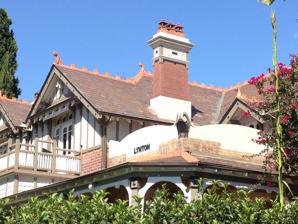
Building: Lynton, Burwood
Country: Australia
Year built: 1906
Historic site in New South Wales, Australia Lynton Lynton, pictured in April 2014. Location 4 Clarence Street, Burwood , Municipality of Burwood , New South Wales , Australia Coordinates 33°52′51″S 151°06′19″E / 33.8809°S 151.1053°E / -33.8809; 151.1053 Built 1906– Architect Stanley Rickard Architectural style(s) Federation New South Wales Heritage Register Official name Lynton Type State heritage (built) Designated 2 April 1999 Reference no. 284 Type House Category Residential buildings (private) Location of Lynton in Sydney Show map of Sydney Lynton, Burwood (Australia) Show map of Australia Lynton is a heritage-listed residence located at 4 Clarence Street in the Sydney suburb of Burwood in the Municipality of Burwood local government area of New South Wales , Australia. It was designed by Stanley Rickard and built from 1906. It was added to the New South Wales State Heritage Register on 2 April 1999. History Burwood Parramatta Road was first created in 1791, a vital land (cf water) artery between Sydney Cove and Rose Hill's settlement and crops. Liverpool Road opened in 1814 as Governor Macquarie 's Great South Road . Its winding route reflects pre-existing land grant boundaries. To Burwood's north over Parramatta Road was Longbottom Government Farm, staffed by convicts. This grew to over 283 hectares (700 acres) on heavily timbered flat, sloping to swamps on Hen & Chicken Bay. Commissioner Bigge recorded how valuable timber (ironbark) was cut and sawn on the spot, conveyed to Sydney in boats by the river. "Charcoal for the forges and foundries is likewise prepared here" he noted. Two land grants were critical on Burwood's clay: Captain Thomas Rowley's Burwood Farm estate and William Faithful's 405-hectare (1,000-acre) grant to its south in Enfield covered most of modern Burwood. Rowley, adjutant of the NSW Corps , named it after the farm he'd lived on in Cornwall. 1799 and subsequent grants brought it to 304 hectares (750 acres) but he continued to live at Kingston Farm in Newtown until his death in 1806. He had bought some of the first Spanish merinos brought from the Cape Colony in 1797, others being sold to Macarthur, Marsden & Cox. The southern boundary of his farm was approximately Woodside Avenue & Fitzroy Street. Under Rowley's will, the estate passed to his three underage children - executors Dr Harris & Major Johnstone were both involved in the 1808 Bligh rebellion and returned to England for the court martial. Governor Macquarie appointed Thomas Moore as guardian and executor. In 1812, he wrongfully auctioned the estate. It was bought by Sydney businessman Alexander Riley. He is believed to have built Burwood Villa in 1814 (perhaps on older (1797) foundations of Rowley's shepherd's cottage) and lived here until departing for England in 1817. In 1824, Joseph Lycett described the estate. 202 hectares (500 acres) had been cleared for pasture. Lycett in Views of Australia described "a garden of 4 acres in full cultivation, containing upwards of three hundred Trees, bearing the following choice fruits, viz. The Orange, Citron, Lemon, Pomegranate, Loquat, Guava, Peaches, Nectarines, Apricots, Apples, Pears, the Cherry, Plums, Figs, Chestnuts, Almonds, Medlars, Quinces; with abundance of Raspberries, Strawberries, and the finest Melons. &c;". Until the 1830s Burwood consisted of a few inns along the highways and two or three huge, undeveloped estates within the next 20 years these began to break up, attracting settlers and encouraging the growth of embryo villages at Burwood & Enfield. Riley died in 1833 and Rowley's children, now of age, started legal proceedings and regained possession of the 304-hectare (750-acre) estate. It was divided between Thomas Jr., John, John Lucas * and Henry Biggs. Almost at once they subdivided it into lots of 1.6–8.1 hectares (4–20 acres) for country homes and small farms. In 1834 the Burwood estate was held by John Lucas, husband of Thomas's daughter Mary Rowley, who divided 46 hectares (113 acres) of his 86 hectares (213 acres) into small allotments for sale. Streets such as Webb, Lucas Road, Wentworth Road, & Strathfield 's The Boulevarde reflect the boundaries of these subdivisions/estates. To the south (including the land later the Appian Way ) was William Faithful's grant of 405 hectares (1,000 acres) (1808) at "Liberty Plains". Faithful was a private in the NSW Corps: discharged in 1799 he became Captain Foveaux's farm manager, and this connection got him the grant. Apart from 6 hectares (15 acres) of Sarah Nelson's on Malvern Hill ( Croydon ), Faithful's Farm extended from Rowley's farm to Cooks River and west to Punchbowl Road. The government retained a right to build a road through it (doing so in 1815: Liverpool or the Great South Road), and to cut "such timber as may be deemed fit for naval purposes" - the area was thick with tall ironbark. Faithful exchanged it in 1815. Alexander Riley bought his 81 hectares (200 acres) north of the new road incorporating it into his Burwood estate. This was jointly owned by the Rowley family after 1833 and had no streets across it, only a few tracks. Despite opening up of the Rowley estate, there was little settlement in Burwood between the two highways before 1860. Sydney Railway Company opened the first rail to Parramatta in 1855. Burwood "station" (just west of Ashfield station, one of the first stations) was a wooden platform near a level crossing over the grassy track that was Neich's Lane* (later Burwood Road). This was beside "the newly laid out township of Cheltenham ". Speedy transport meant subdivision and consolidation followed, filling out the area. Burwood's biggest growth spurt was between 1874 and 1900 (Burwood's population was, respectively: 1200–7400, an increase not matched since). *1835 maps show this as the only track between Parramatta / Liverpool Roads in Burwood. Burwood's first public school appeared in c. 1838 . In 1843, land on Burwood Road was granted to the Anglican Church for a school. St. Mary's Catholic Church opened in 1846, a Presbyterian Church, in 1857 and St. Paul's Anglican, in 1871. Mansions of the 1870s+ such as The Priory were due to a firm belief in its health-giving climate, compared to the smog and crowding of the city suburbs. They were built as quasi-ancestral estates, perhaps in blissful ignorance of how quickly suburbs can evolve. Living was primitive: no street lighting (1883+), home lighting by candle or lamp (oil, kerosene after 1860), no gas (1882+), no piped water (1886+), home wells and tanks, few bathrooms, no indoor toilets, with pans (1880+) replacing outdoor cess pits. The 1880s+ was the era of the debates that led to Australia's fractious states combining into a single Federation , declared at Sydney's Centennial Park in 1901. Skilled tradesmen and materials were plentiful and comparatively cheap, and combined with the improvement in building techniques associated with cavity walls, damp-courses and terracotta tiled roofs, provided the means for an era of intense building activity. Unlike the Victorian era's large commercial and Government building, the main thrust of the Federation era was constructing new suburbs around Sydney harbour with shops for the middle classes. Between 1889 and 1918 Australia's population swelled from 3 to 5 million triggering an urgent need for housing. Suburban spread was greatly assisted by expansion of the public transport system of trams, ferries and trams, which formed a well-integrated pre-car transport system. Rapid suburban growth brought increased interest in town planning and the British concept (Ebenezer Howard's 'Garden City') of the Garden Suburb , spurred on by the Federal Capital Competition of 1912. 1913's arrival from North America of winners, Walter Burley & Marion Mahony Griffin, saw formation of the Town Planning Association of New South Wales, with architect John Sulman as president. Founding members Sulman and J. P. Fitzgerald were among witnesses at the 1900 Royal Commission into the Improvement of the City of Sydney and suburbs. This made the first attempt at a comprehensive review of Sydney's problems, gathering many reform ideas. It recognised the relationship between planning and local government and advocated introduction of a town planning bill along the lines of John Burns' 1900 English Bill. Some recommendations, such as introducing building regulations for the whole metropolitan area "to prevent the straggling of suburbs and to ensure development along harmonious lines" went into 1919's Local Government Act. The "Garden Suburb" came to mean a suburb with special areas zoned for different uses, e.g.: residential and commercial; an absence of attached terraces with free-standing houses, wide tree-lined streets, "nature strips" on footpaths, parks reserves and gardens. Much-derided rear lanes and rights-of-way became redundant with sewerage and the provision of side access between houses. Verandas and bay windows were means of integrating house & garden. Tree-lined streets such as Burwood Rd., The Appian Way or The Boulevard in Strathfield were in marked contrast to most development in Australian cities of the late 19th century. Lynton Lynton was designed for Arthur Hezlett by architect Stanley Rickard in 1906. The Burwood Historical Society and the National Trust of Australia (N.S.W) nominated a group of Federation houses in Burwood for protection under the Heritage Act in 1981. An Interim Conservation Order was placed on the heritage precinct on 20 November 1981. This nomination came into being principally because Lynton exhibited similar features to a fine collection of Federation-style mansions that formed a coherent and well preserved streetscape. There were initially five houses protected in the precinct, all of Federation design. It was agreed that the order should be allowed to expire on the precinct as the area would be protected under a local environment plan, but that Lynton one of the most outstanding buildings should be protected by a Permanent Conservation Order. When Lynton was purchased by an Alderman of Burwood in 1985, the building was converted for use as a reception centre. In the process of conversion, the removal of walls between the major rooms took place. It was at the time in derelict condition. The owner subsequently restored the house. Lynton was listed on the State Heritage Register on 2 April 1999. Description Site Lynton is prominently sited on a rising ridge, set back from Clarence Street. Once there was a circular driveway in front. Note the remains of the circular rose garden and beds for annuals. Art Nouveau detailing inside and in the leadlight windows with plant imagery throughout. (front to Clarence Street). A tall hedge of Photinia robusta planted in the 1980s screens much of a view of the house from Clarence Street but provides privacy. The entry gate has a lych gate over it, stone steps and a path to the north-western side of the house. Mature trees include a cock's comb coral tree ( Erythrina crista-galli ), fan palm ( Washingtonia robusta ) and Bhutan cypresses ( Cupressus torulosa ). (Rear to Church Street), Federation-style stables with ornamental ridge-capping on roof. Note the house's wooden fretwork and verandah columns . NB: Cocos Is./Queen palms & Lord Howe Island palms. House An ornate and highly individual treatment of the Federation idiom, the house displays a complexity of form and materials, ranging from its multi-gabled roof line, roughcast render and leaded quarry windows, to vigorous application to flat carved timber and stone work. Its ballroom is on the right hand side of the front door. The grandeur of this setting was quite deliberately achieved with the house capturing so well the architectural qualities of the time. The most distinctive feature of this house is its picturesque roofline. Ornamentation was not just restricted to the roof; wood, glass and tiles were the other main modes of decoration. The influence of Art Nouveau is displayed throughout the house and can be seen in the plaster ceiling of the drawing room and entry hall. In the design of windows and doors, plants are depicted in leadlight with the vegetation, such as leaves and flowers buds, twining from the base of the design towards the top. Where a door has a fanlight and sidelight (the two main entry doors), the vegetation envelopes the door itself by twining from the base of the sidelight and making its way to the other side of the fanlight. A small parapet wall facing the street has the name Lynton inscribed on it. Stables are located to the rear of the property. Modifications and dates 1985 - Converted into a reception centre in 1985 when it was derelict, it was then restored. Alterations were made to the interior, including the installation of kitchen fittings and the upgrading of the bathrooms. Modifications to the roof included the improvement of rusted gutters and downpipes. Valleys and flatroofs replaced with new copper to original. 1990 a lych gate was erected over the Clarence Street gate entry and cedar balconies to the first floor were reinstated. Further information The house has received an award from the National Trust and has won the Bicentennial Restoration Competition. Heritage listing As at 3 October 2000, a large and unusual Federation mansion of considerable architectural interest which contributes greatly to the character of the area. The house is a local landmark, in original condition and retains its original curtilage. Lynton was listed on the New South Wales State Heritage Register on 2 April 1999 having satisfied the following criteria. The place is important in demonstrating the course, or pattern, of cultural or natural history in New South Wales. Lynton was designed as an individual house set in its own garden. The house was built in Federation style giving a unity to the area not usually found in other development of the time. Lynton only represents an important period in Australian architectural and social history but, indeed, reflects the concept of the time. The place is important in demonstrating aesthetic characteristics and/or a high degree of creative or technical achievement in New South Wales. Lynton exhibits many of the features that are distinctive to the Federation Style. Visible is the gabled high pitched roof. Double hung and the use of leadlight and stained glass windows are also apparent. Detailed timber columns and valances range along the verandah with the motif repeated in the window hoods and the barge boards. The upper floor is set within the roof space in the form of gabled dormers. Gables are half timbered and stuccoed and the roof is slated with terracotta ridgings. The place possesses uncommon, rare or endangered aspects of the cultural or natural history of New South Wales. It is the only house remaining in the block on a large area of land with frontage to Clarance Street. The place is important in demonstrating the principal characteristics of a class of cultural or natural places/environments in New South Wales. Lynton is a distinctive example of the Federation Style. Lynton only represents an important period in Australian architectural and social history but, indeed, reflects the concept of the time. See also Architecture portal Australian residential architectural styles References